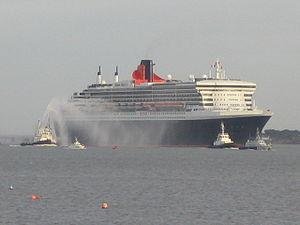
La Cunard Line est une compagnie maritime américano-britannique créée par le Canadien Samuel Cunard en 1838, aujourd'hui la plus vieille compagnie de croisière et de transatlantique en activité. Elle fut pendant longtemps la concurrente de la White Star Line.